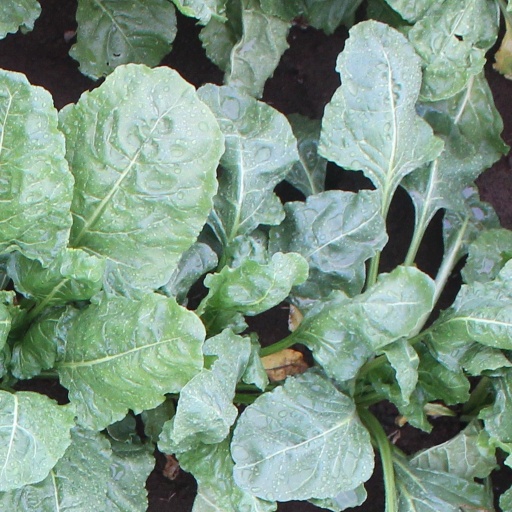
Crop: sugar beet